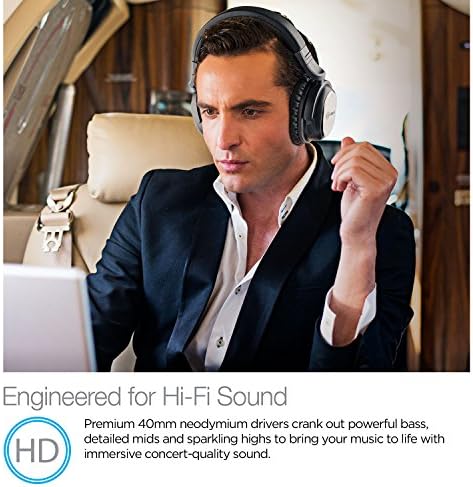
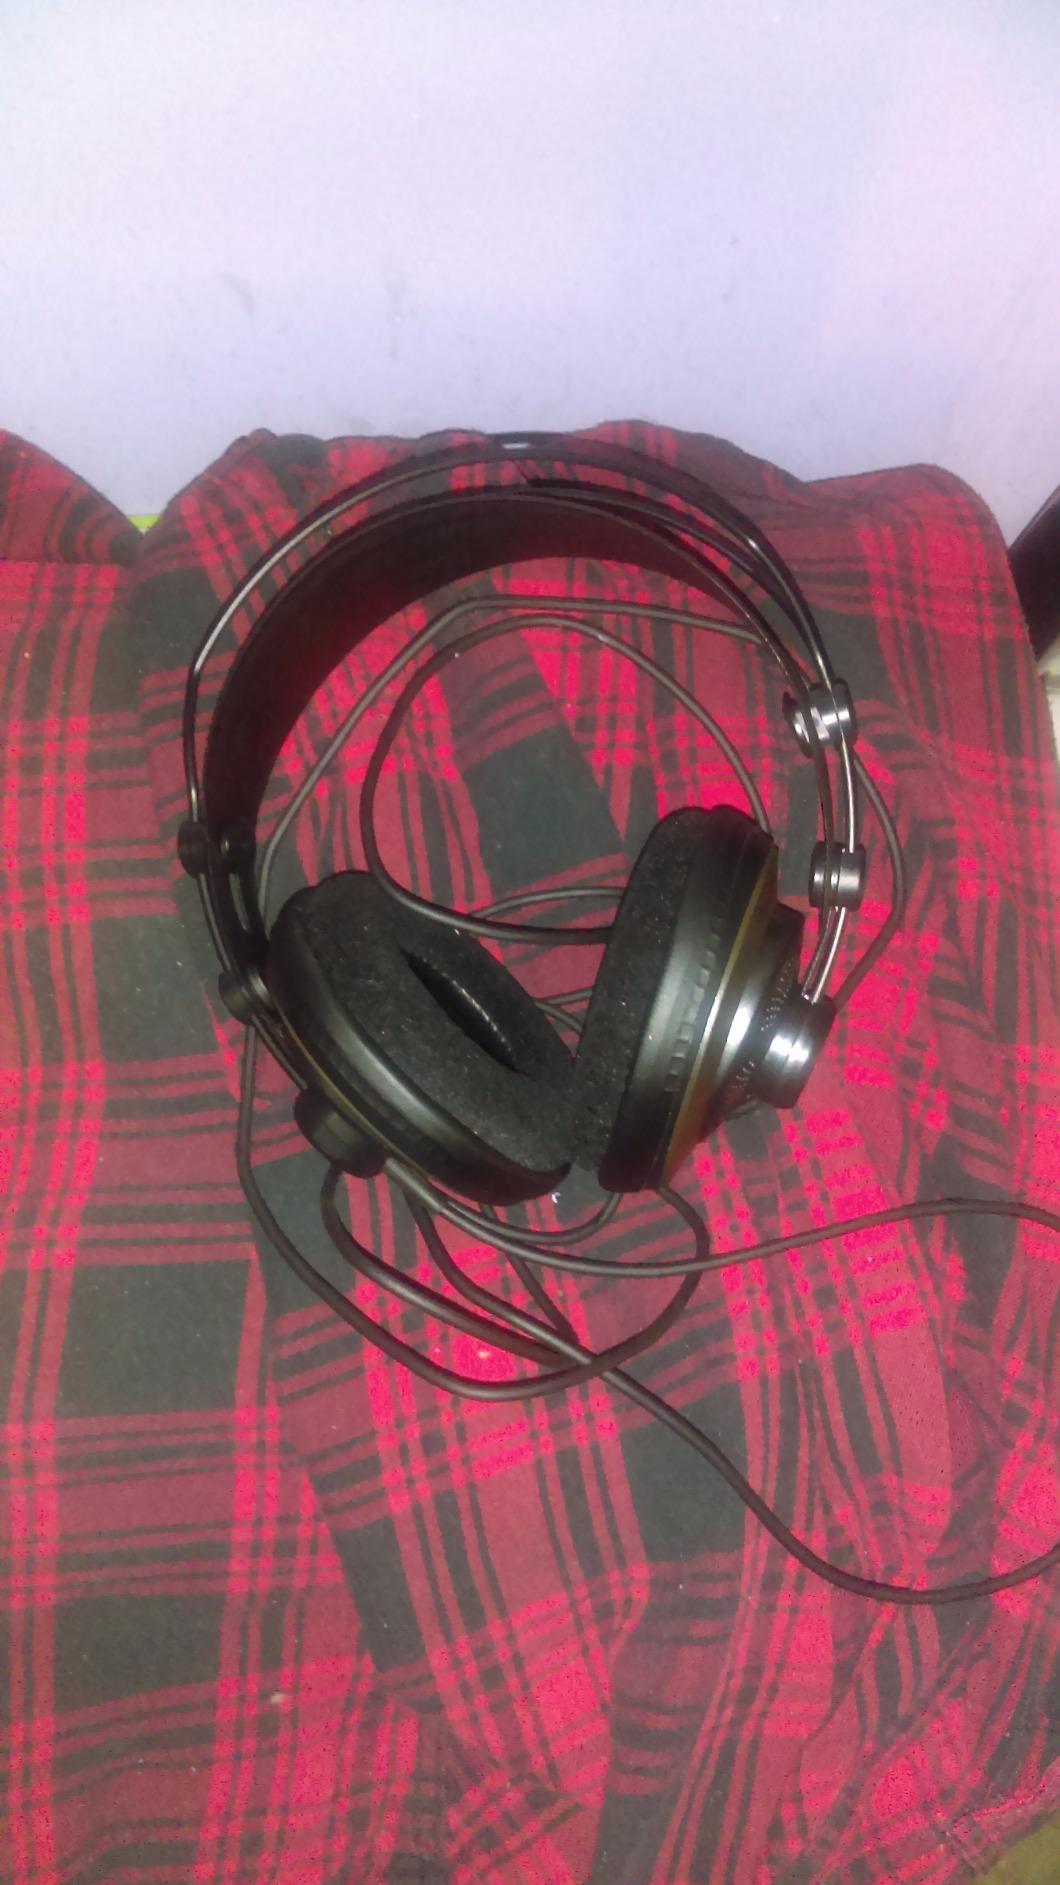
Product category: headphones
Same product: no